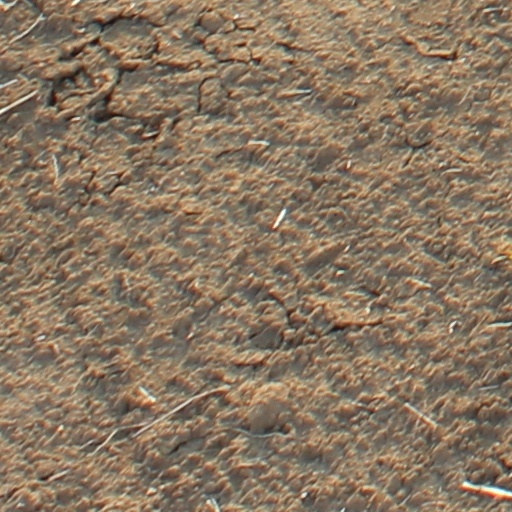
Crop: wheat